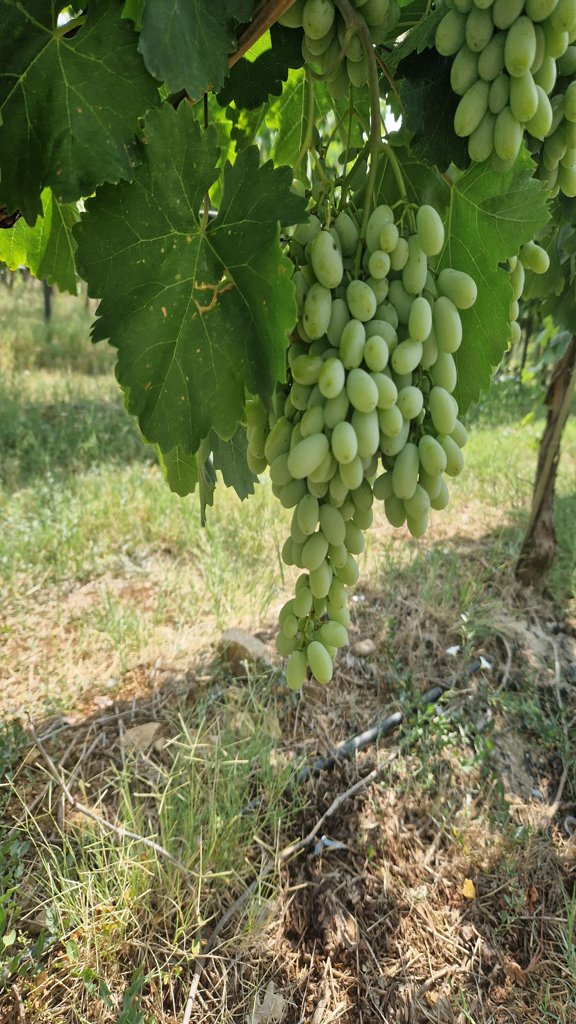
Berries visible: 155
Grape clusters: 6